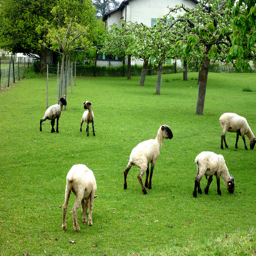
a bunch of shaved sheep graze on some grass
a group of lambs grazing in a fenced in grassy field
Six sheared sheep eating grass under trees on a nice day.
Some very cute sheep in a big grassy field.
Lambs grazing on the grass of a lot with some trees